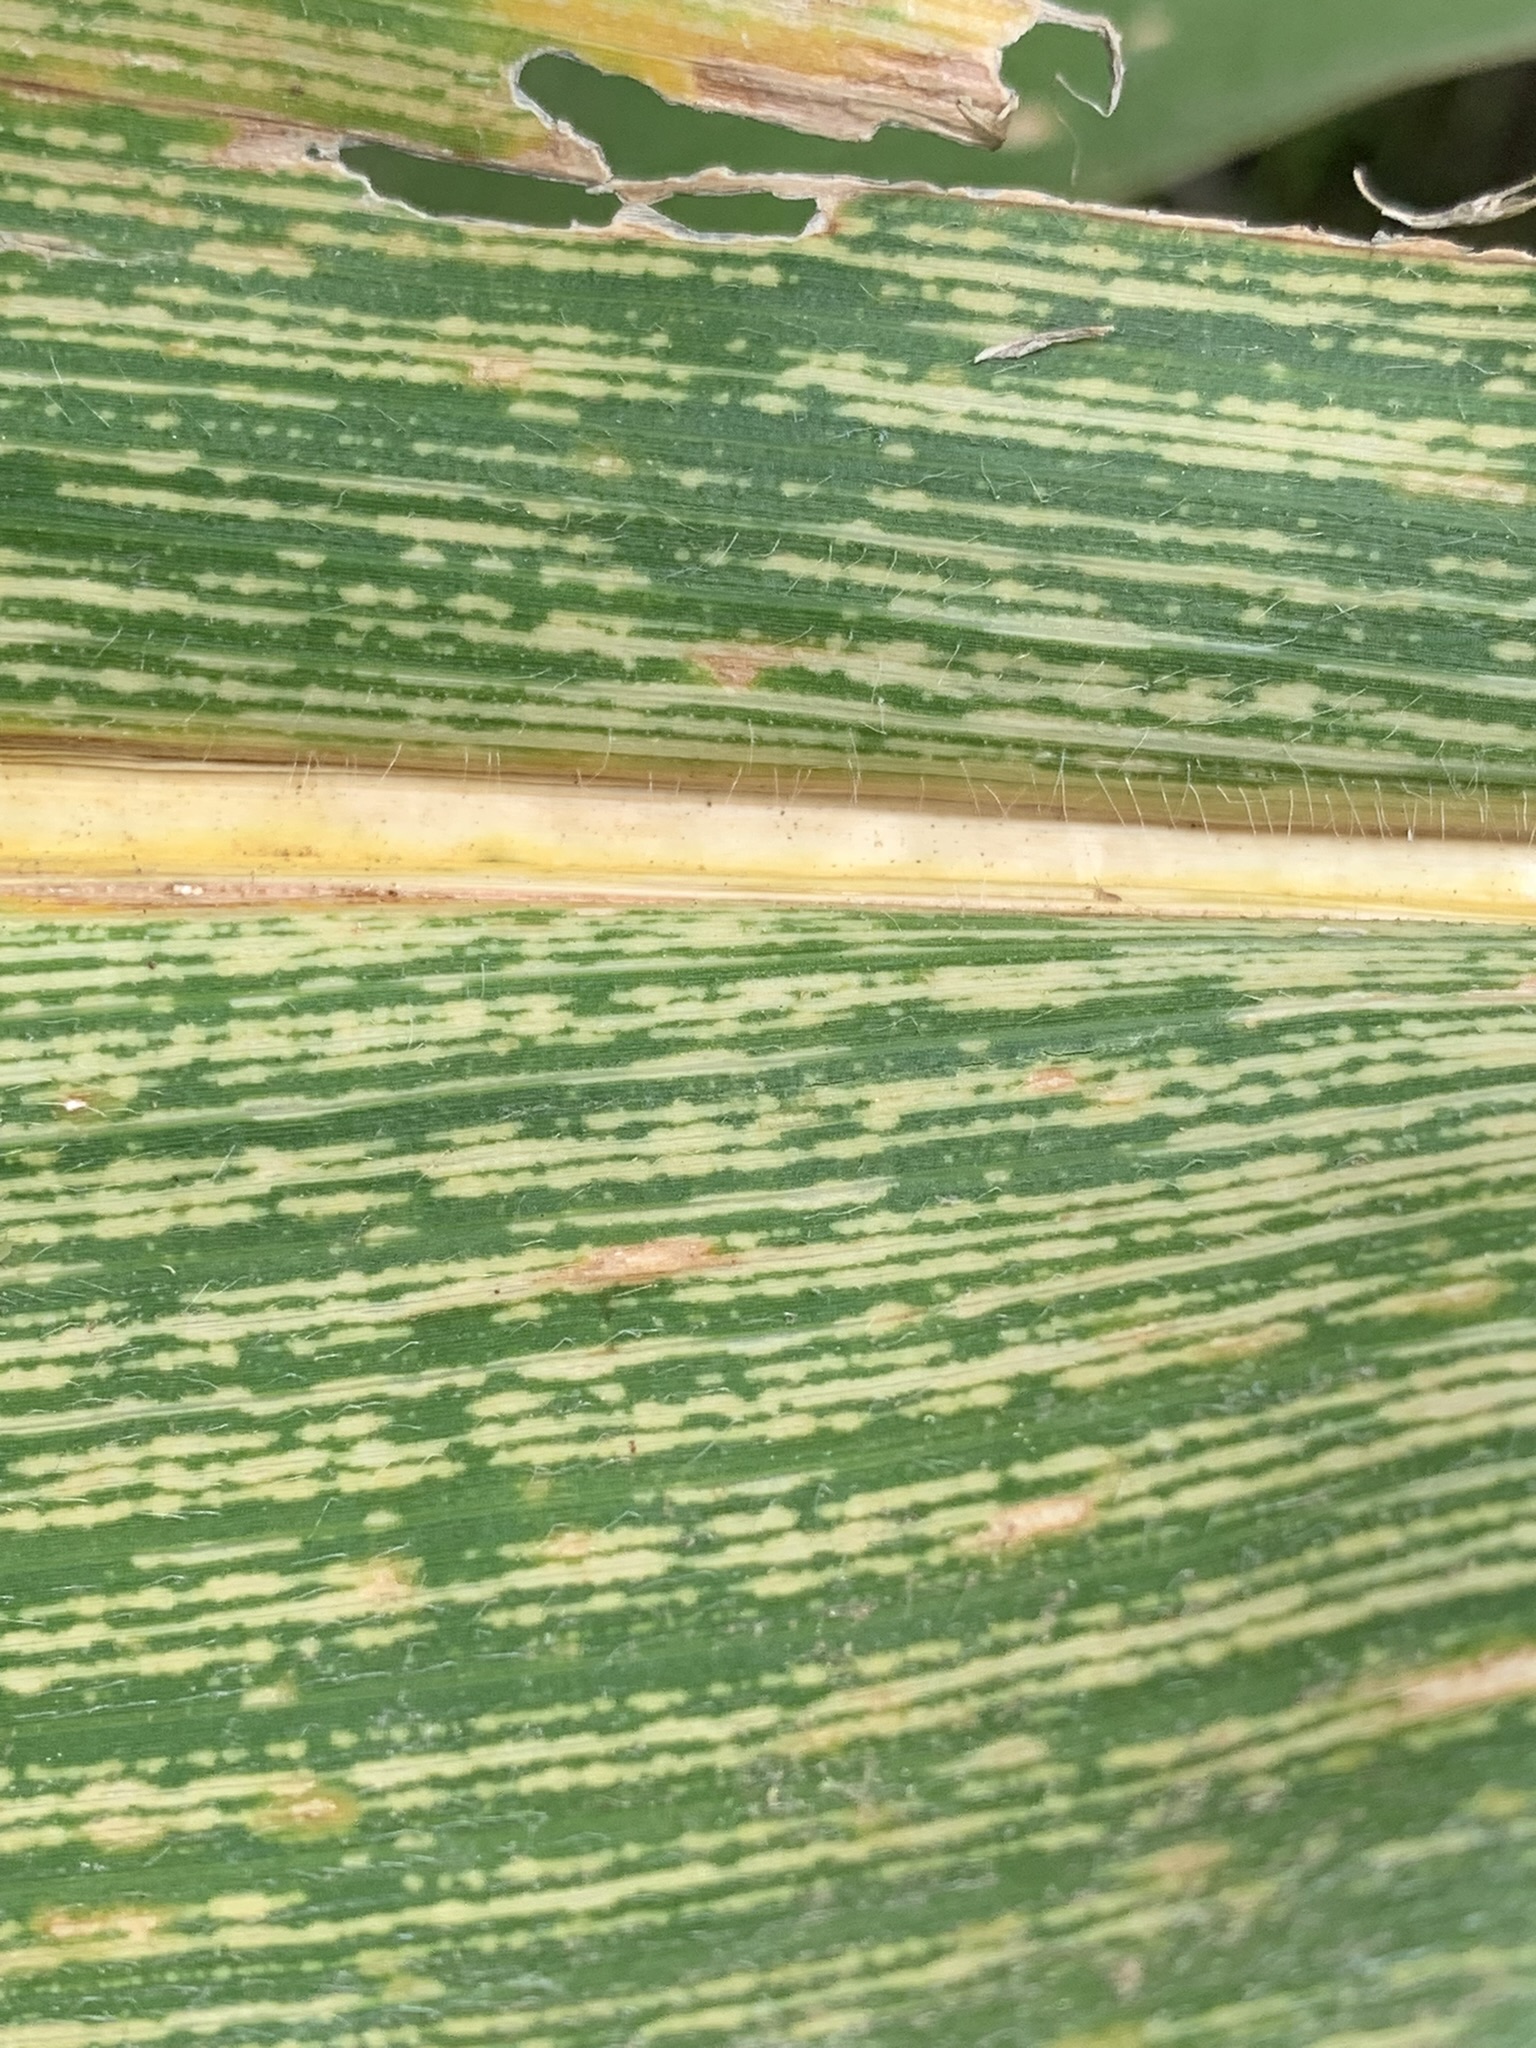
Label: MSV